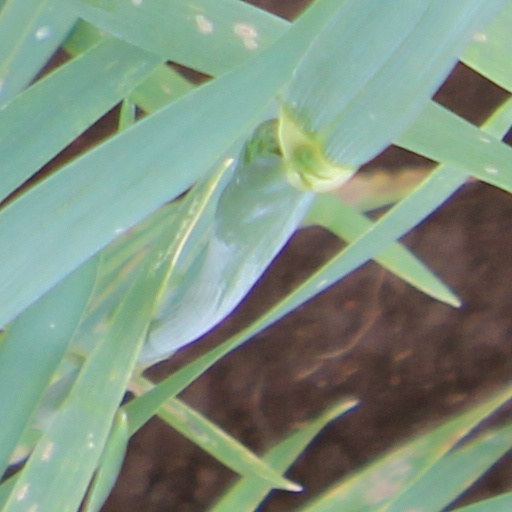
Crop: wheat